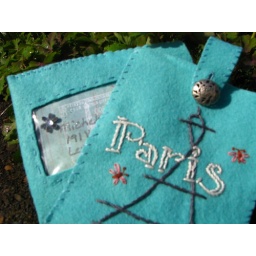
Both of the tags have a cut out window covered in a light plastic to slip an address card into.